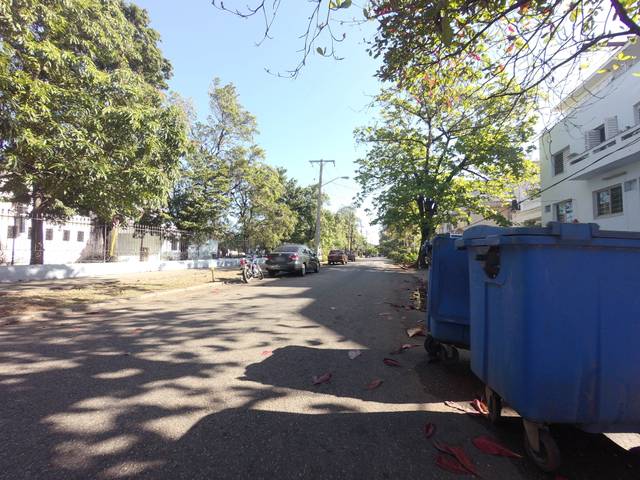
Region: Cuba
Coordinates: 23.136, -82.398